Mihran Kassabian

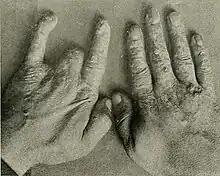
Kassabian's hands in 1909

Much of the early work of radiologists involved fluoroscopy, which allowed a body part to be examined through continuous X-ray exposure. Influential inventor Thomas Edison was involved in the development of the fluoroscope, and when President William McKinley was assassinated in 1901, physicians called for a fluoroscope to help locate the bullet. Work with fluoroscopy required Kassabian to be exposed to radiation for the duration of each patient's X-ray exam. While none of his patients were known to be injured by such exams, Kassabian received thousands of times more radiation than any individual patient.